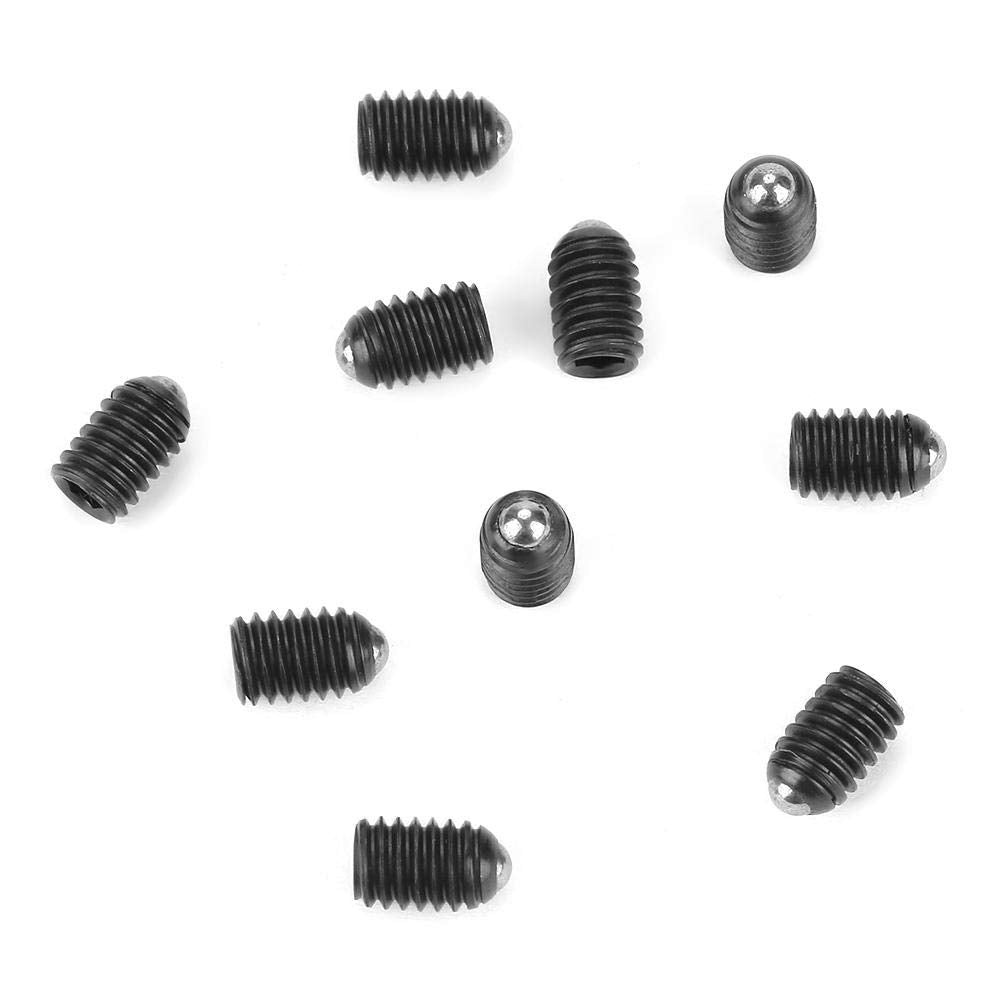
10pcs M4 Screw Thread Ball Spring Plungers Set Hex Socket Ball Plunger Carbon Steel Spring Plunger (M4x6) M4x6
10pcs M4 Screw Thread Ball Spring Plungers Set Hex Socket Ball Plunger Carbon Steel Spring Plunger (M4x6) Product Features CARBON STEEL Our ball plungers are made of carbon steel material, that are sturdy and durable. ESSENTIAL PARTS The spring plungers are great parts for providing pressure and accurate positioning. 10PCS There are total 10 pieces of ball plungers in one set that you may use for many projects. WIDE APPLICATION Our spring plunger is widely applicable for mechanical devices, clamps, molds, automatic machines, etc. EASY INSTALLATION The ball plunger is easy to install and convenient to use.
Brand: Hilitand
Category: Hardware > Tools > Plungers